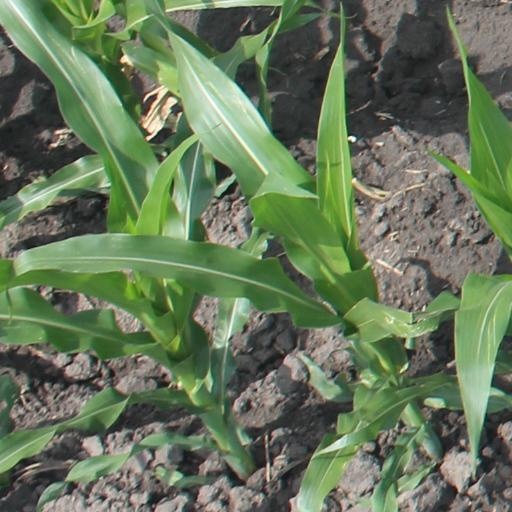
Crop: maize; corn